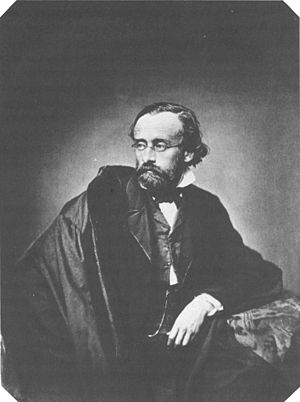
Eduard Schleich
Eduard Schleich var en tysk landskabsmaler.